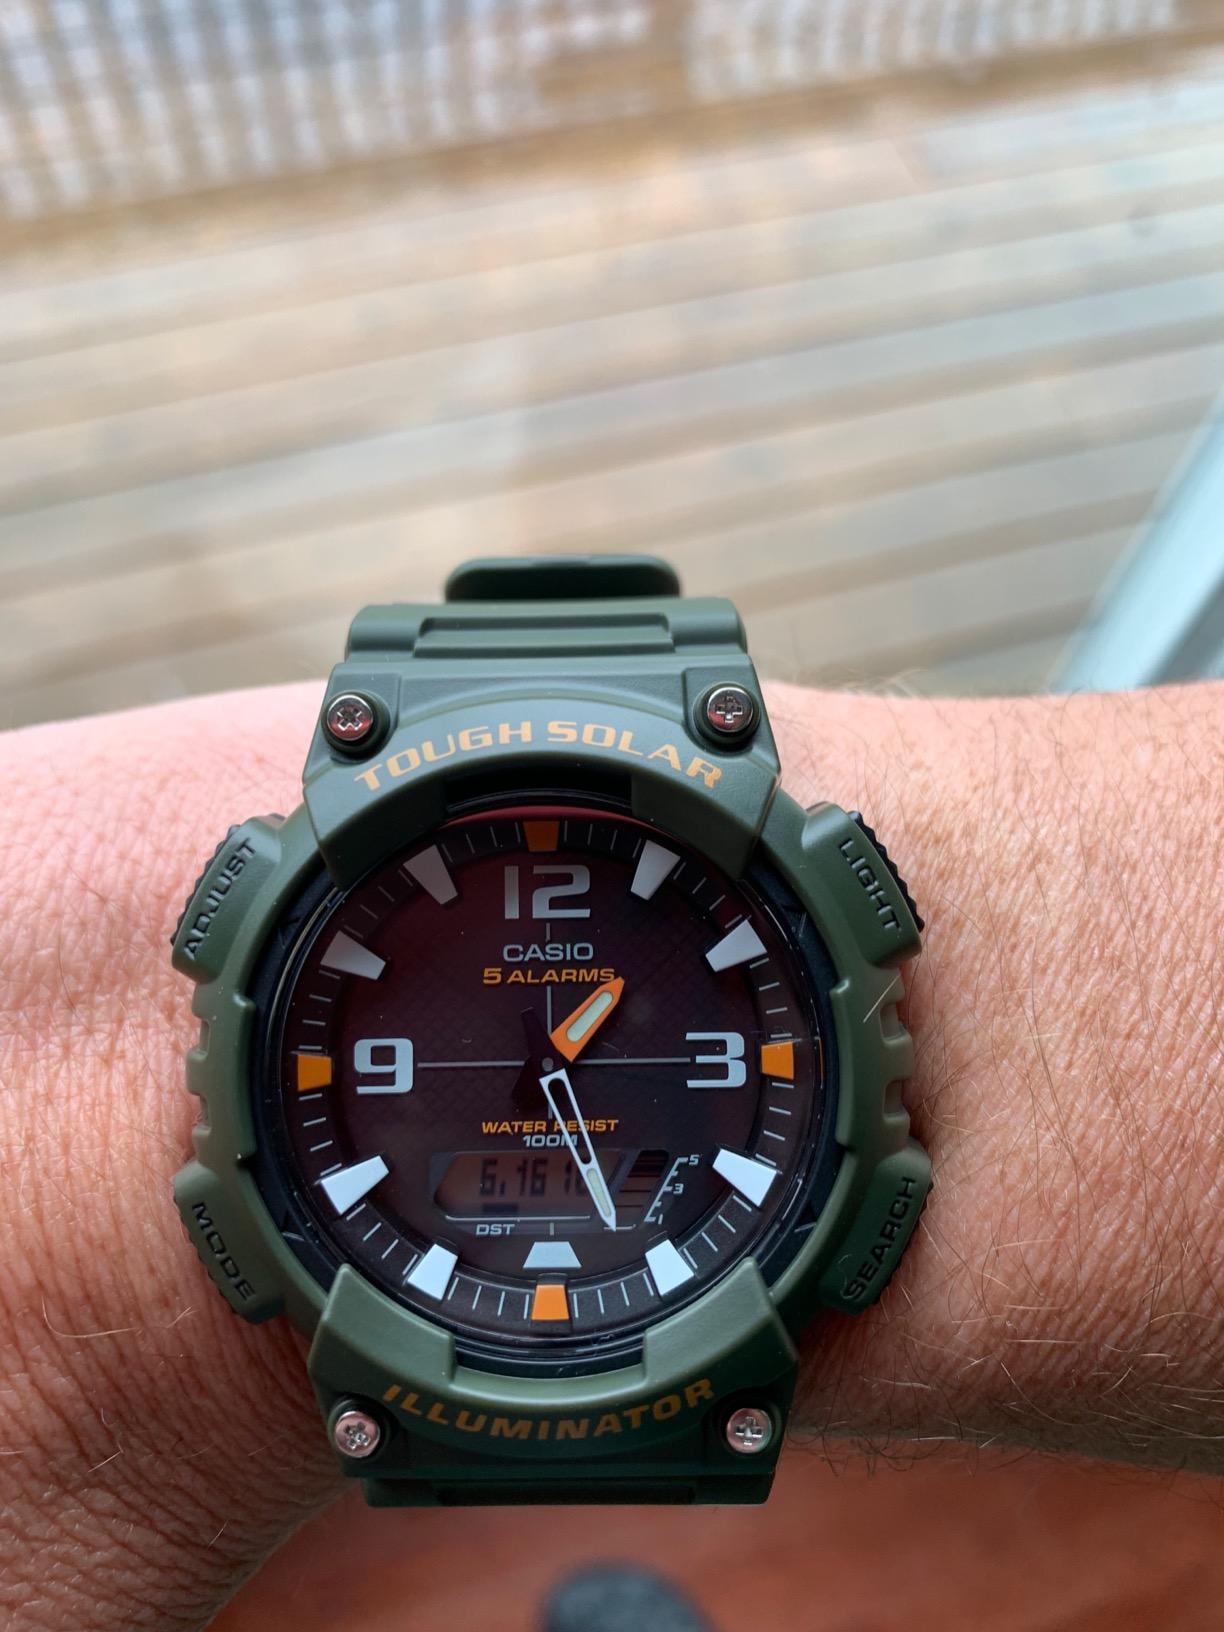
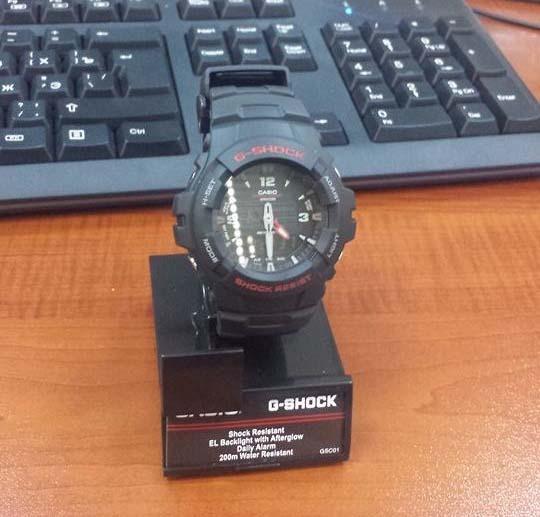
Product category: accessories_watch
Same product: no